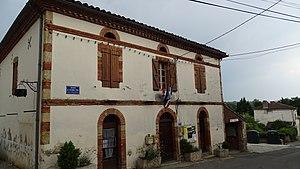
Mairie de Sainte-Suzanne (Ariège)
Sainte-Suzanne est une commune française, située dans le département de l'Ariège en région Occitanie.